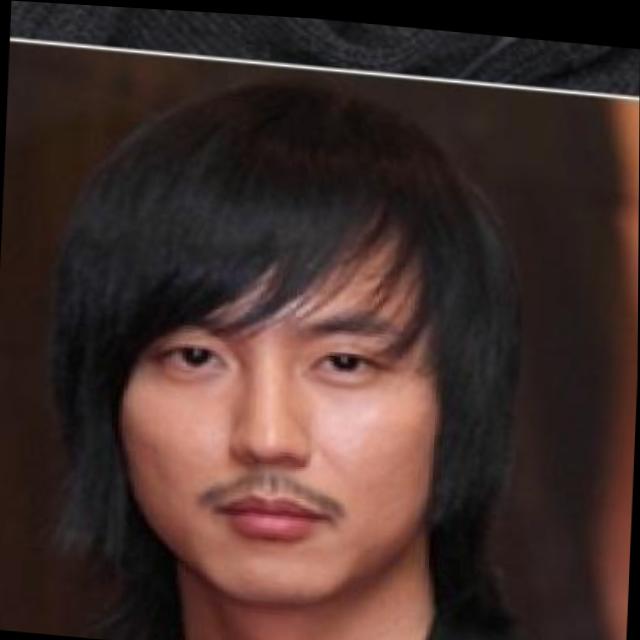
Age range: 21-44